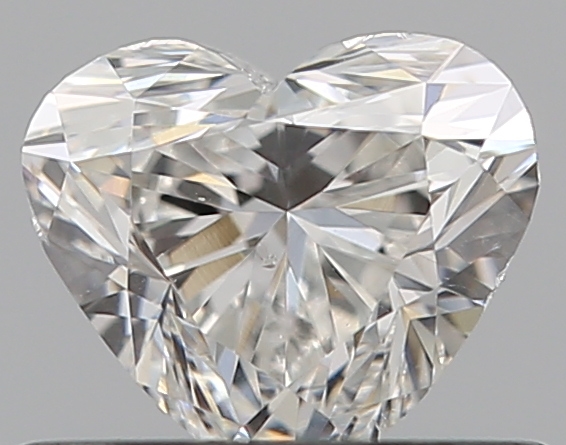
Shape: heart
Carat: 0.5
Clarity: SI1
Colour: F
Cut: VG
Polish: EX
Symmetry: VG
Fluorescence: N
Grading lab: GIA
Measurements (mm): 4.71 x 5.3 x 3.25